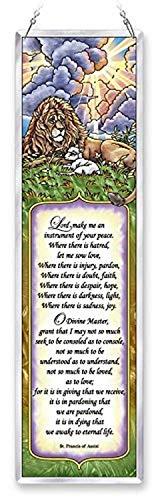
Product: Amia Prayer of St. Francis Assisi Beveled Glass Décor Panel, 16", Multicolor
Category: Home & Kitchen | Home Décor | Window Treatments | Stained Glass Panels
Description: Handcrafted glass.
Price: $41.98
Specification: ProductDimensions:4.5x0.2x16inches|ItemWeight:1.36pounds|ShippingWeight:1.36pounds(Viewshippingratesandpolicies)|Manufacturer:Amia|ASIN:B079Z3K4WS|Itemmodelnumber:42642